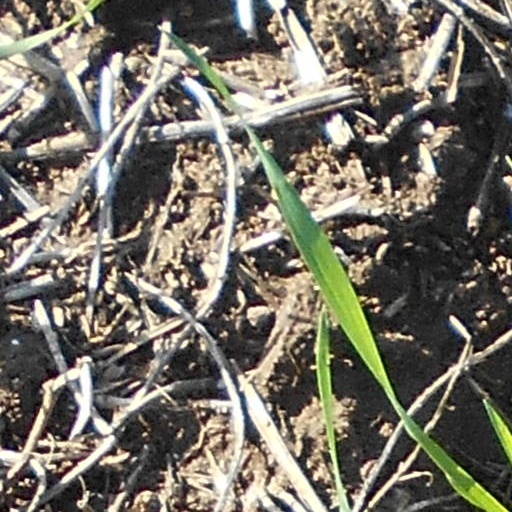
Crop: wheat